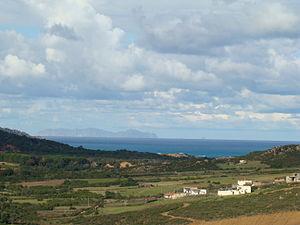
L'expression zone importante pour la conservation des oiseaux renvoie à un inventaire scientifique dressé en application d'un programme international de Birdlife International visant à recenser les zones les plus favorables pour la conservation des oiseaux sauvages.
Les réserves naturelles de Tunisie sont au nombre de 27 en 2015.
Les zones importantes pour les plantes en Tunisie renvoient à un inventaire scientifique dressé en application d'un programme international de Plantlife visant à recenser les zones les plus favorables pour la conservation des plantes sauvages.